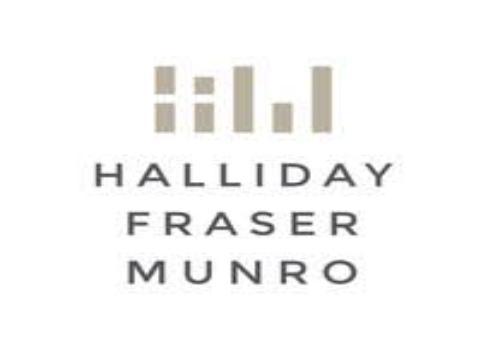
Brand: munro
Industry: Transportation